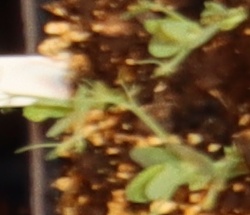
Label: Field Pea